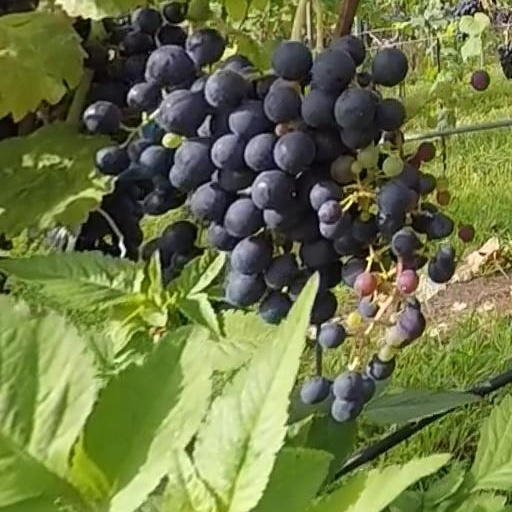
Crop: grape